Salt and Sacrifice

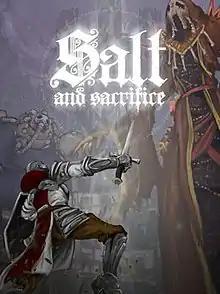

Salt and Sacrifice is an action role-playing video game developed and published by Ska Studios. As the sequel to "Salt and Sanctuary", the game was released on May 10, 2022, for PlayStation 4, PlayStation 5, and Windows. It was later ported to Nintendo Switch on November 7, 2023.